The Fountainhead

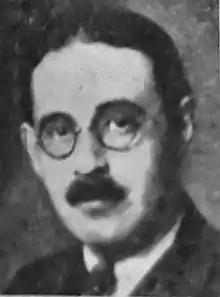
Harold Laski was one of Rand's inspirations for the character of Ellsworth Toohey.

Ellsworth Monkton Toohey is Roark's antagonist. He is Rand's personification of evilthe most active and self-aware villain in any of her novels. Toohey is a socialist and represents the spirit of collectivism more generally. He styles himself as representative of the will of the masses but his actual desire is for power over others. He controls individual victims by destroying their sense of self-worth and seeks broader power (over "the world", as he declares to Keating in a moment of candor) by promoting the ideals of ethical altruism and a rigorous egalitarianism that treats all people and achievements as equally valuable. Rand used her memory of the democratic socialist British Labour Party chairman Harold Laski to help her imagine what Toohey would do in a given situation. She attended a New York lecture by Laski as part of gathering material for the novel, following which she changed the physical appearance of the character to be similar to that of Laski. New York intellectuals Lewis Mumford and Clifton Fadiman also helped inspire the character.